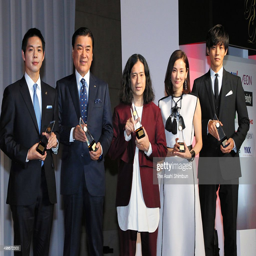
person , organisation founder , comedian , person and actor pose for photographs during the award ceremony .